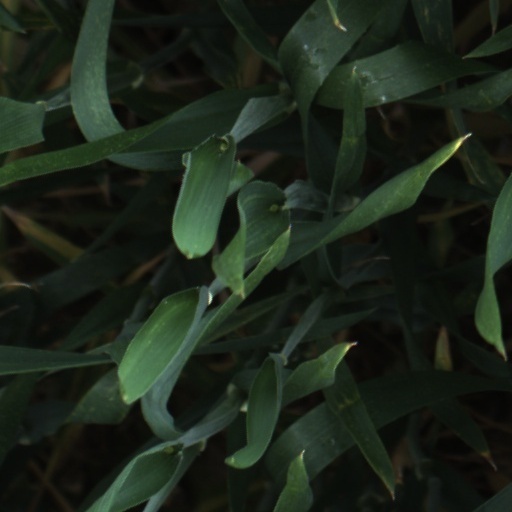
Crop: wheat